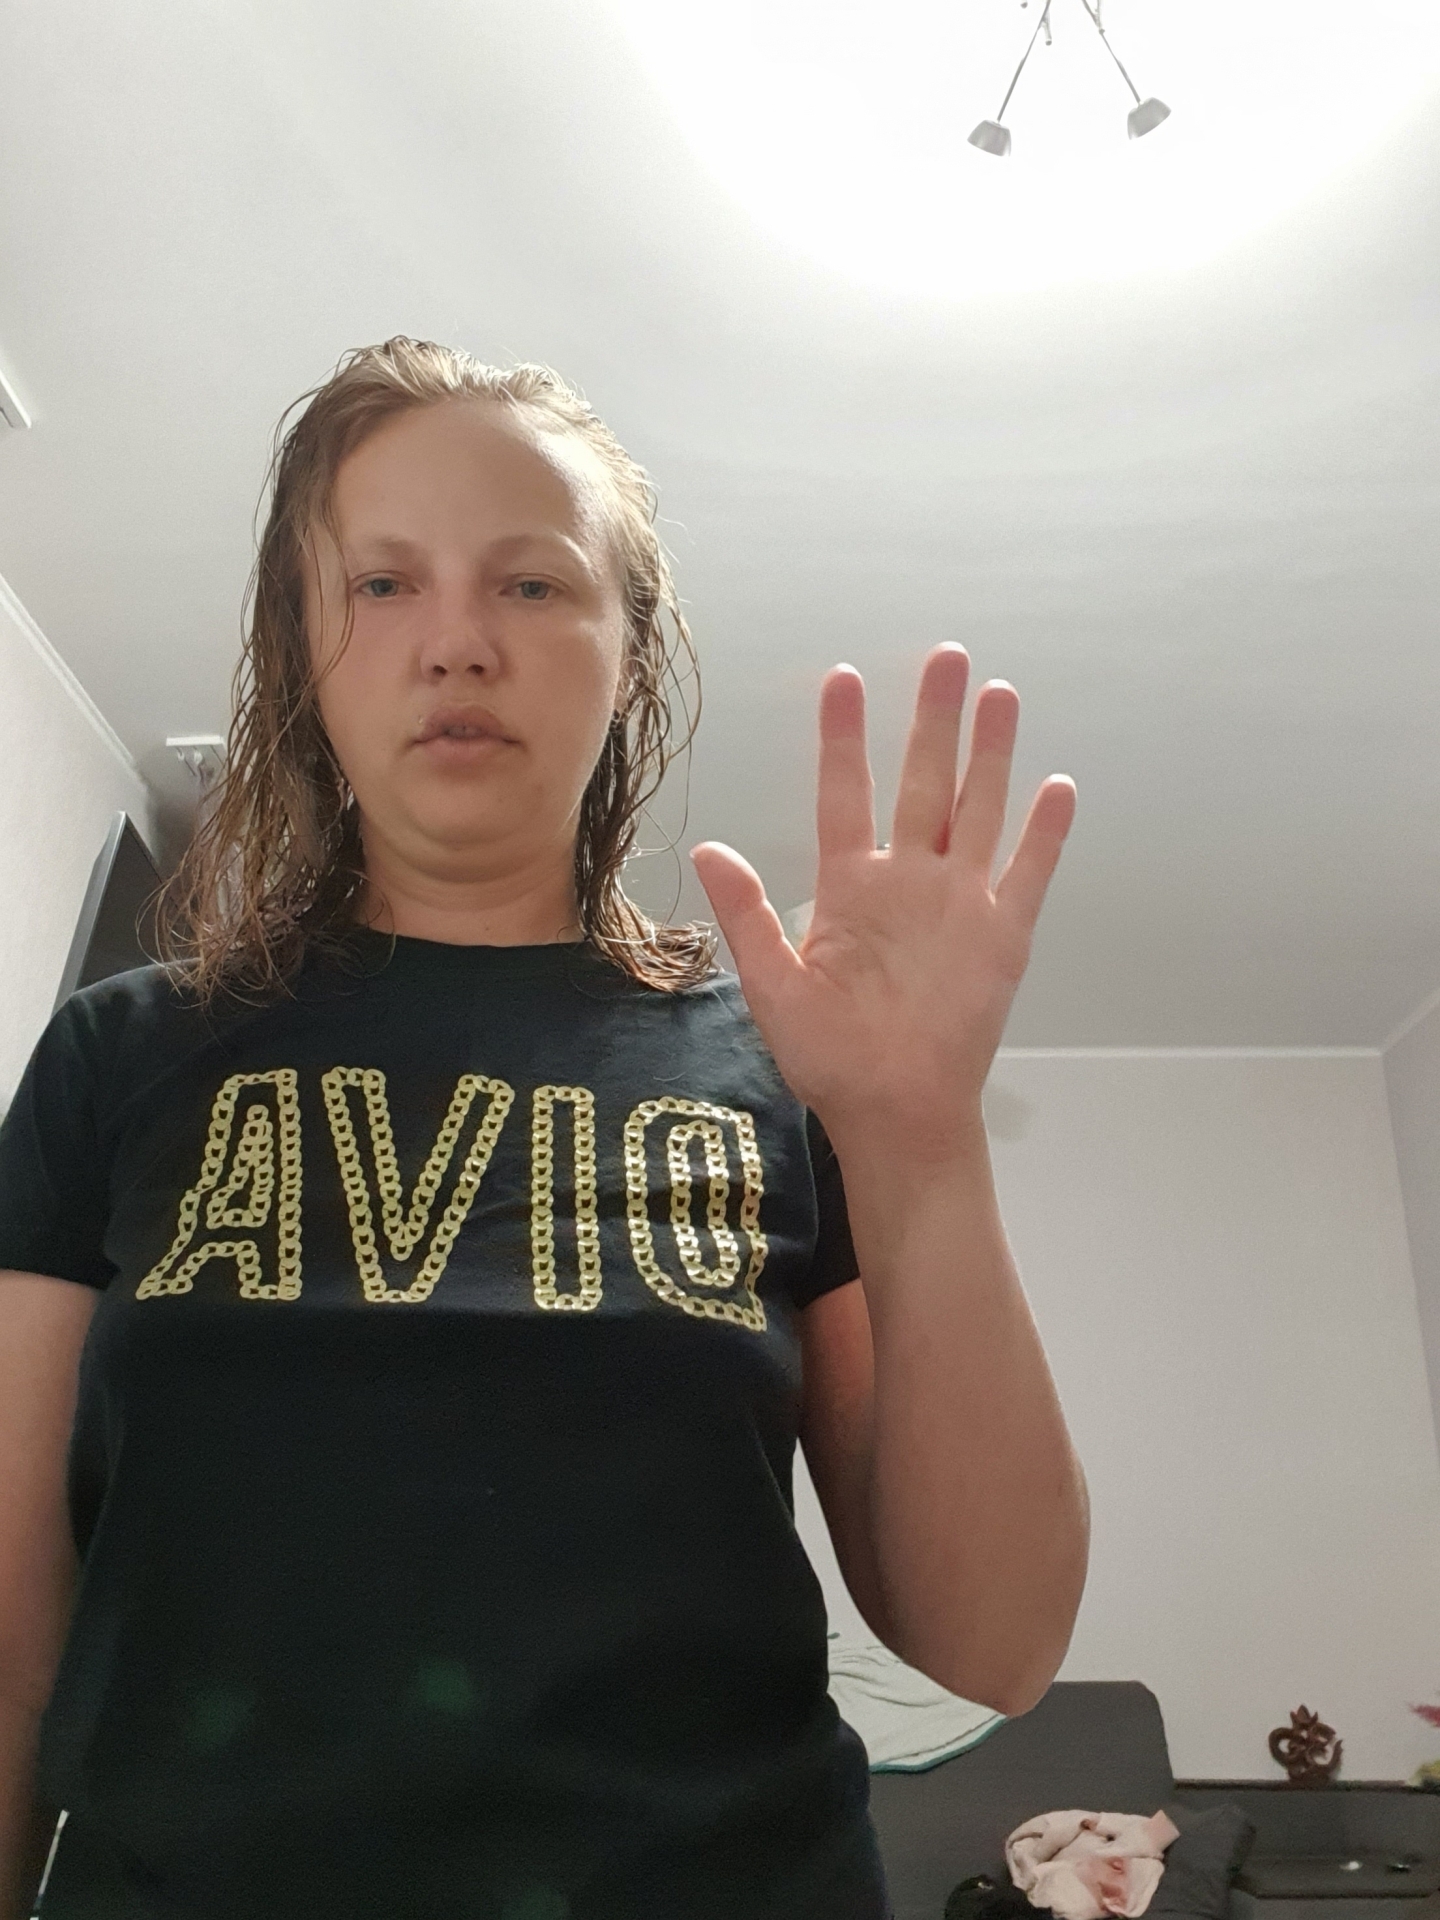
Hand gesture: palm